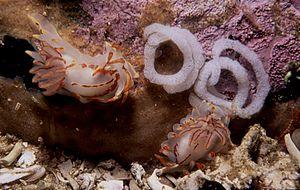
Okenia est un genre de mollusque nudibranches de la famille des Goniodorididae.
Les Goniodorididae forment une famille de mollusques de l'ordre des nudibranches.